Battle of Jaworów

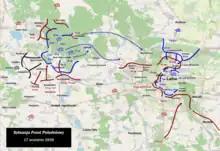
Situation of the Polish Southern Front near the Lwow region, 17 September 1939

The day after the battle, the Soviets invaded Poland from the east. Breaking through to Lviv became unrealistic, since the town was encircled by the united forces of Nazi Germany and the Soviet Union. Some soldiers were taken prisoner and sent to German and Soviet POW camps. Others were executed by the Soviets, while some participated in the battles around Lublin, a few crossed the so-called Hungarian Bridgehead (named after the Romanian Bridgehead was cut off by the Soviets) and reached either France, where they continued to fight in 1940, or the UK, and fought alongside British Commonwealth forces.